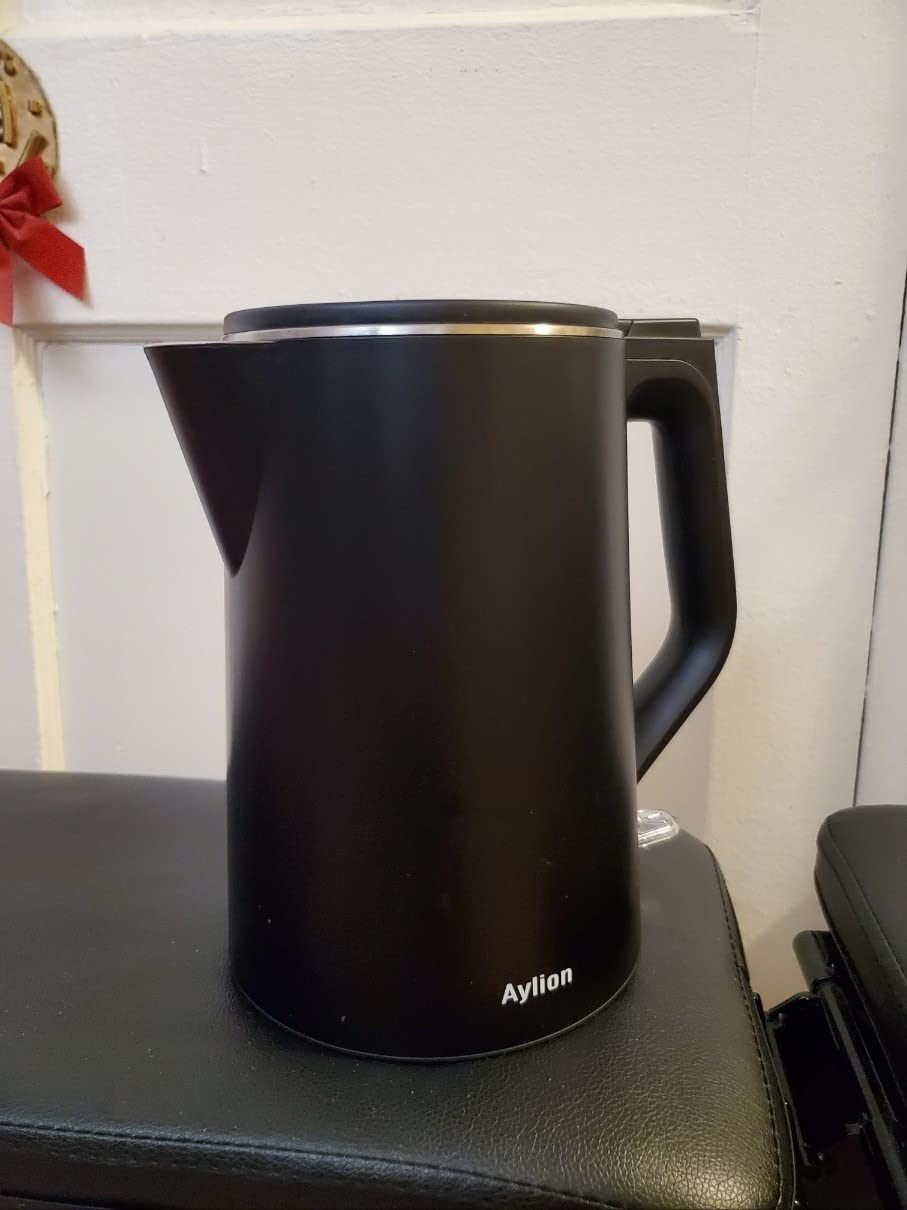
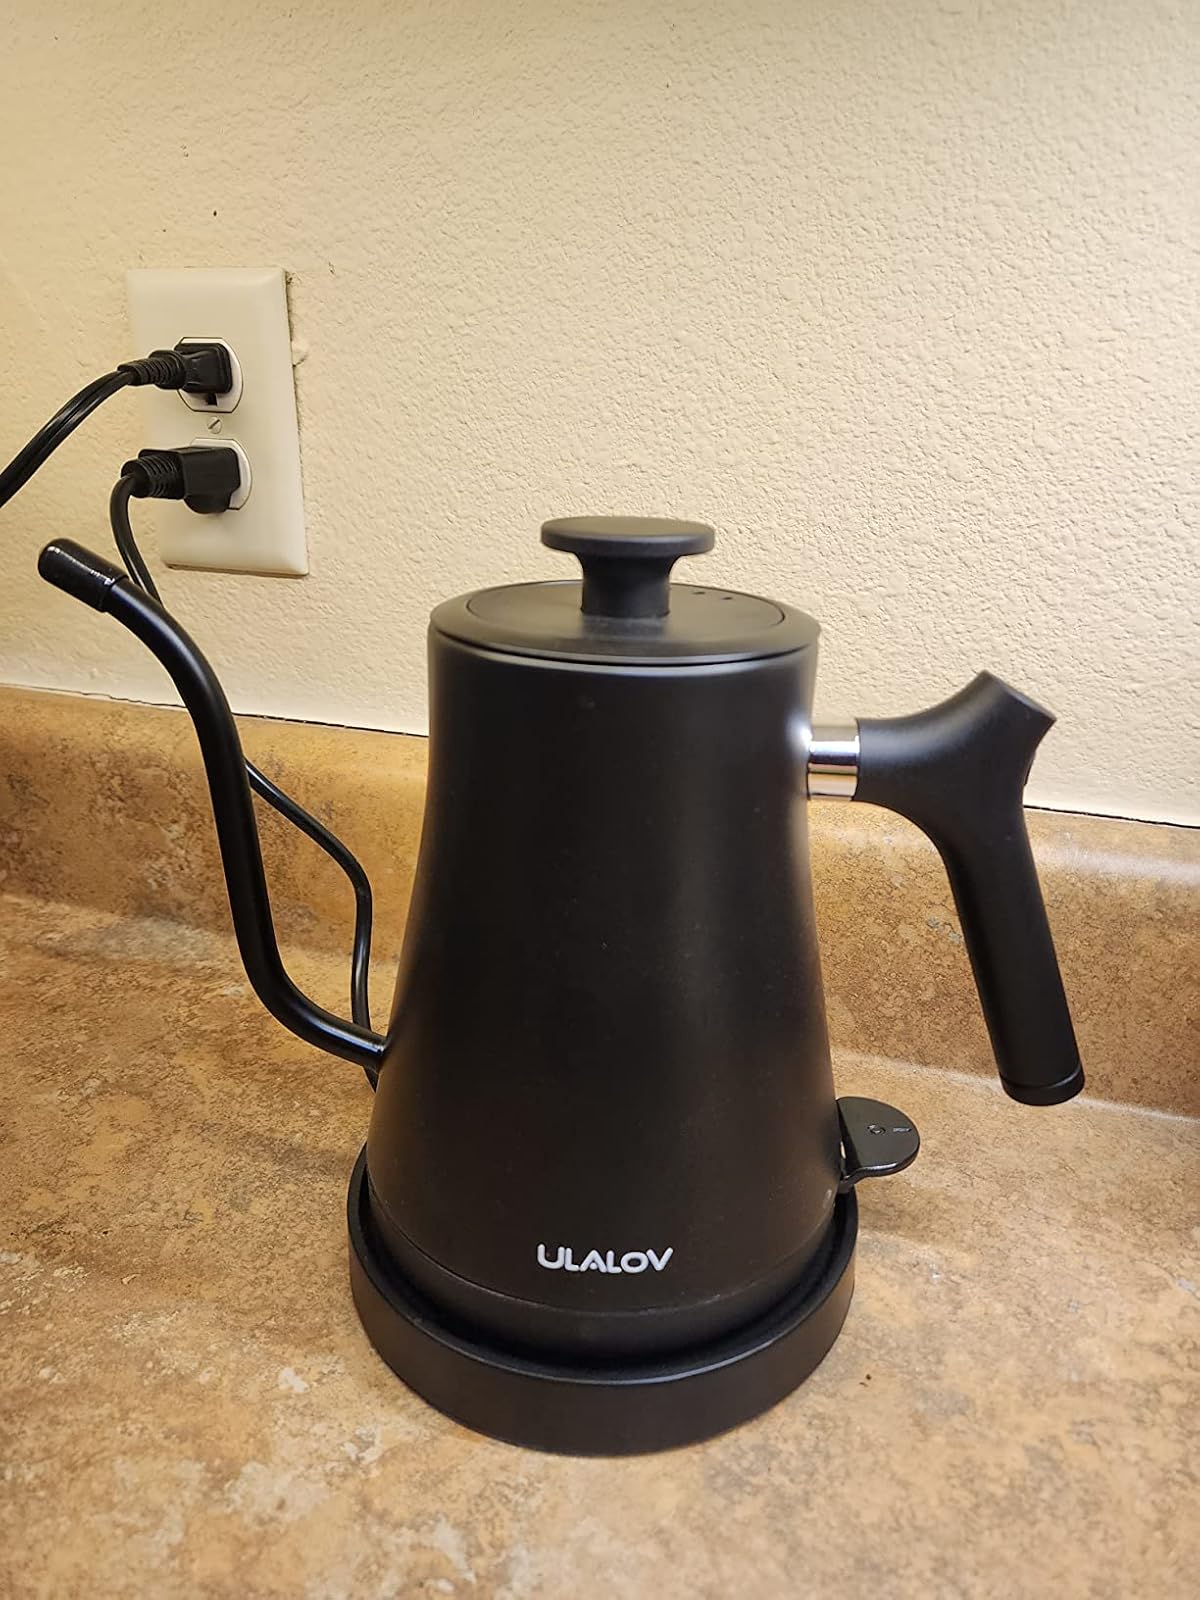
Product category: items_kettle
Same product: no